Bandar bin Abdulaziz Al Saud

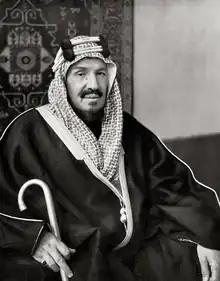
King Abdulaziz, Bandar's father

Bandar was reportedly born in Riyadh in 1923, though Talal Kapoor reports his birth year as 1921. His mother was Bazza who died in 1940. He was the tenth son of King Abdulaziz, and his full brother was Prince Fawwaz.